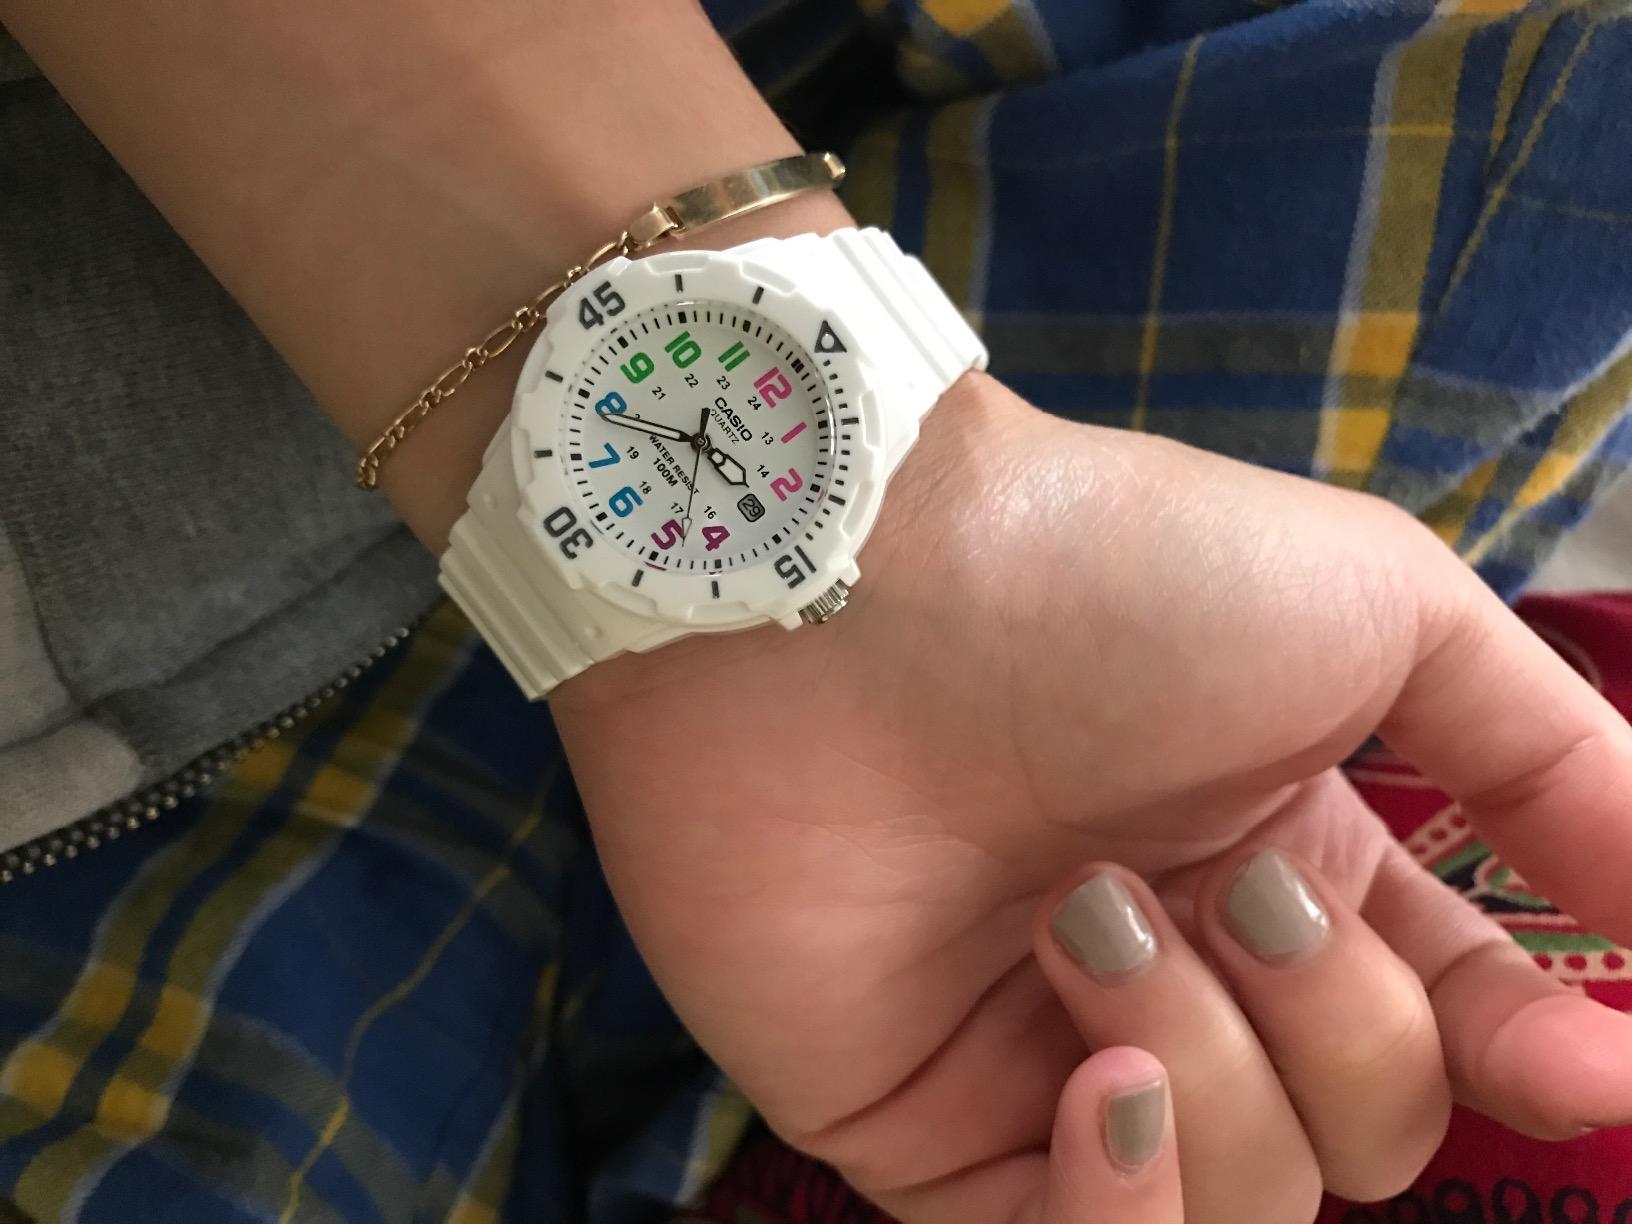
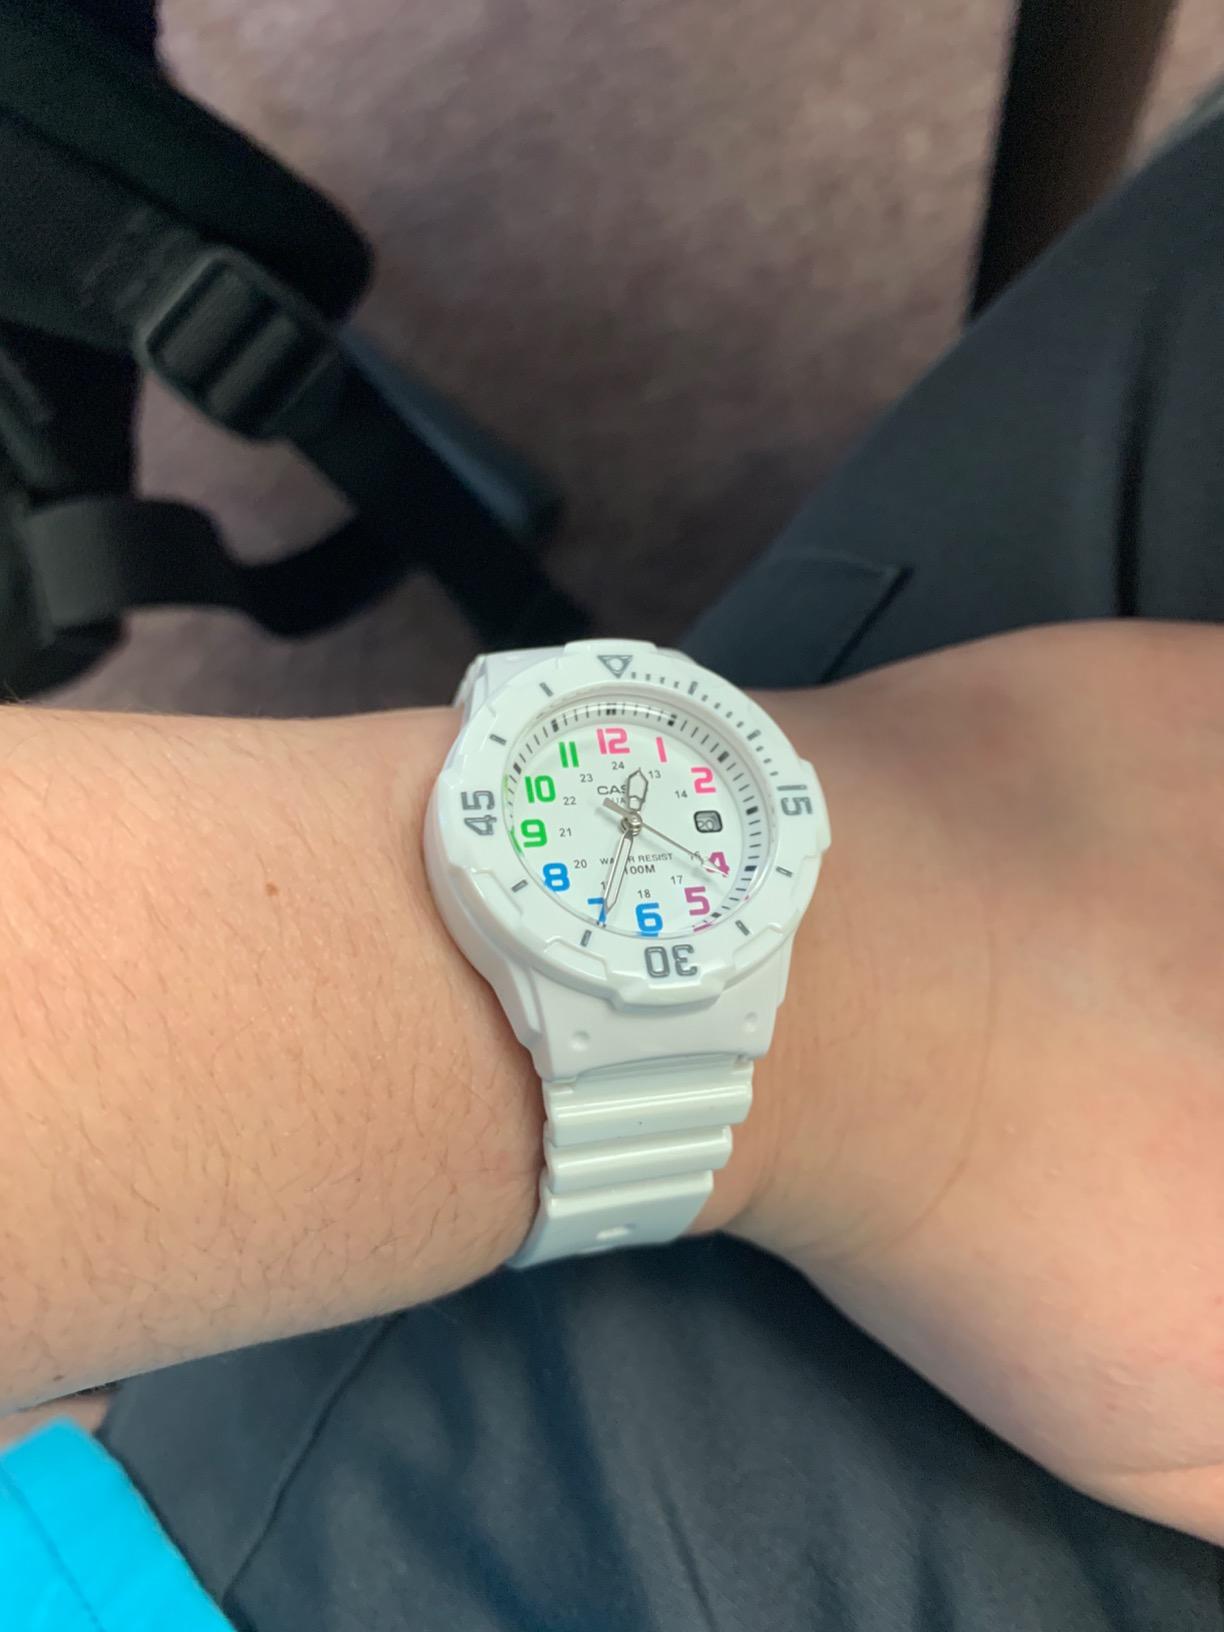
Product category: accessories_watch
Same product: yes